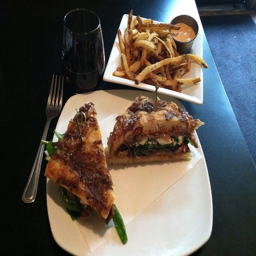
Two sandwiches that are sitting on a plate.
Baked food items served in dishes on blue colored table.
A sandwich, french fries and a drink are on a table.
a couple of sandwiches and fries on a table
French cut fries accompany a gourmet fried sandwich.